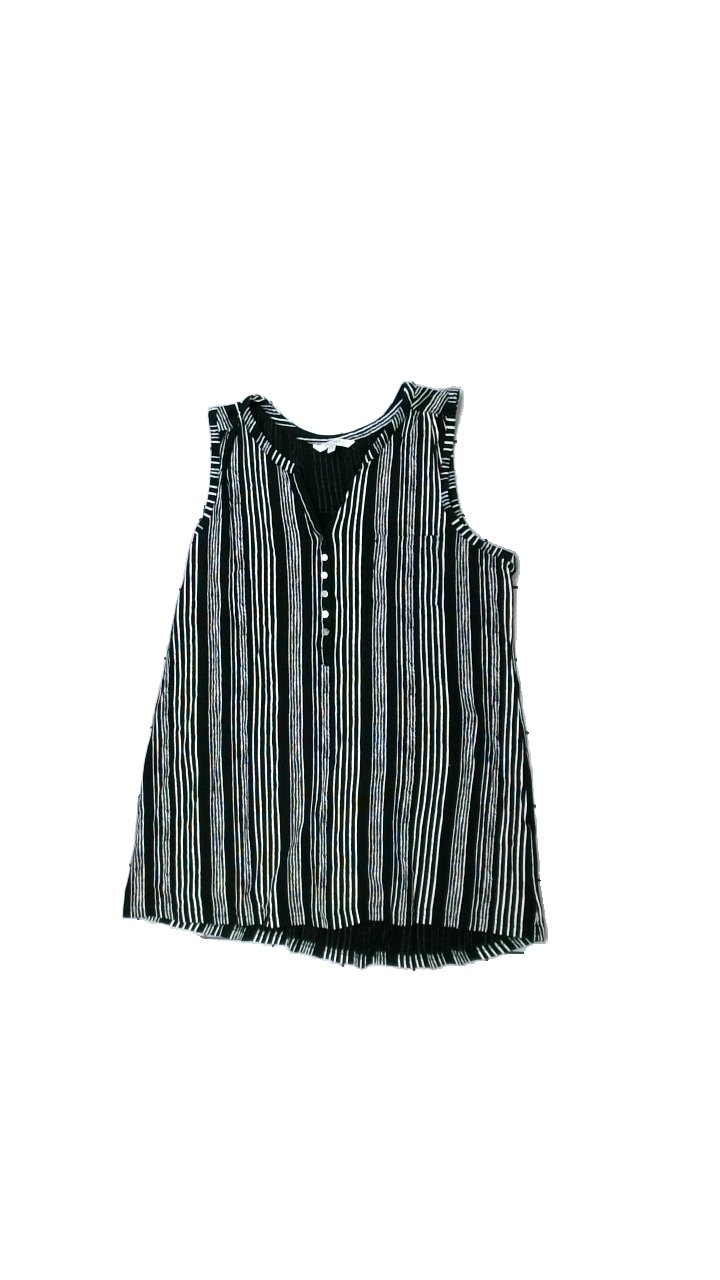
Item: Tank Top (Ladies)
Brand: Cellbes
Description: linne med streck
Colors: Black, White
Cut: V-collar
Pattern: Striped
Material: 100% bomull
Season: All
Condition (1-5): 4
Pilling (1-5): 5
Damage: dammig
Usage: Reuse
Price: <50